Silvio Marzolini

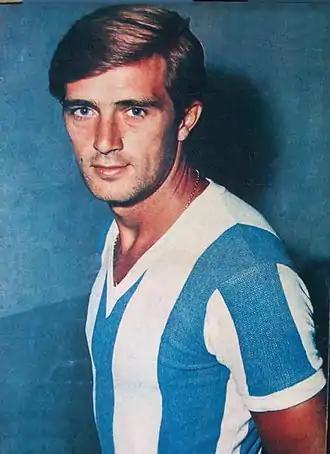
Marzolini with Argentina,

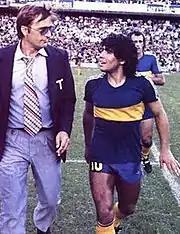
Marzolini (left) coached Diego Maradona in 1981

Silvio Marzolini (4 October 1940 – 17 July 2020) was an Argentine footballer who gained recognition during his tenure on Boca Juniors (1960–72). He is widely regarded as the best Argentine left-back of all time, playing that position for the Argentina national team in the 1962 FIFA World Cup and the 1966 FIFA World Cup, where he was elected as the best left back of that tournament. Marzolini played a total of 28 games for Argentina.